Colocasia

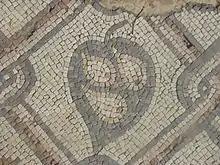
Colocasia leaves are shown in the Kursi church mosaics as a platform, such as a plate or bowl, for serving of figs to eat.

"C. esculenta" and other members of the genus are cultivated as ornamental plants, or for their edible corms, a traditional starch staple in many tropical areas.